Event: Nepal Earthquake
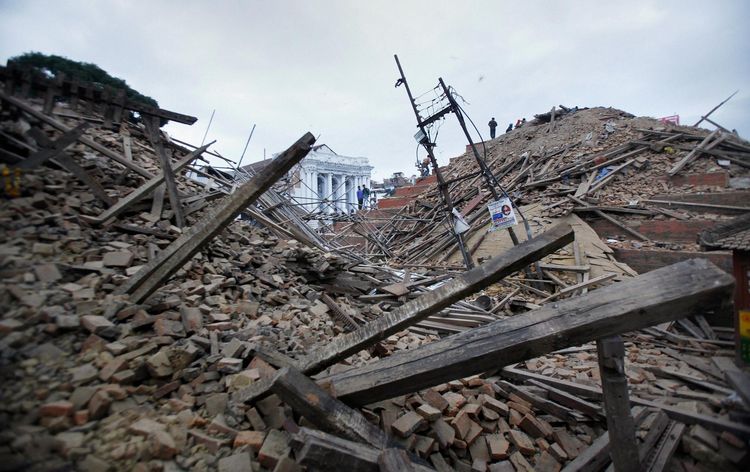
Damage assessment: damage